HACS

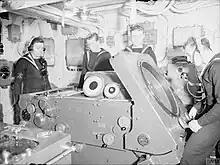
High Angle Control System fire control computer (table) Mk IV, aboard . The Deflection operator is seated in front of the deflection screen. The range plot operator stands directly opposite.

The RN moved quickly to add true tachometric target motion prediction and radar ranging to the HACS by mid 1941. The RN was the first navy to adopt dedicated FC AA radars. However the system, in common with all World War II-era mechanical AA fire control system still had severe limitations as even the highly advanced United States Navy (USN) Mk 37 system in 1944 needed an average of 1,000 rounds of ammunition fired per kill. In 1940 the Gyro Rate Unit (GRU) was added to the HACS system, an analogue computer capable of directly calculating target speed and direction, converting the HACS into a tachymetric system. Also in 1940, radar ranging was added to the HACS. The GRU and its associated computer, the "Gyro Rate Unit Box" (GRUB) no longer assumed straight and level flying on the part of the target. GRU/GRUB could generate target speed and position data at angular rates of up to 6 degrees per second, which was sufficient to track a crossing target at a range of .